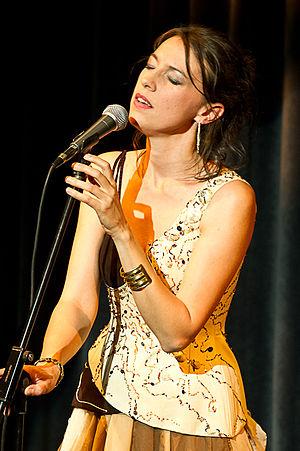
Gwennyn en concert à l'Auditorium de Douarnenez le 02 juin 2012.
Gwennyn, née Gwennyn Louarn le 27 juin 1974 à Rennes, est une auteure-compositrice-interprète en langues bretonne, française et anglaise. Elle développe des compositions rythmées, à la fois d'inspirations traditionnelle et moderne.